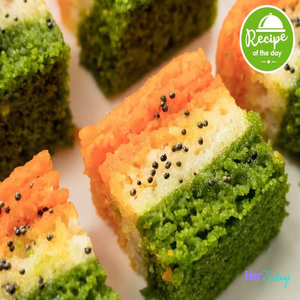
Dish: dhokla